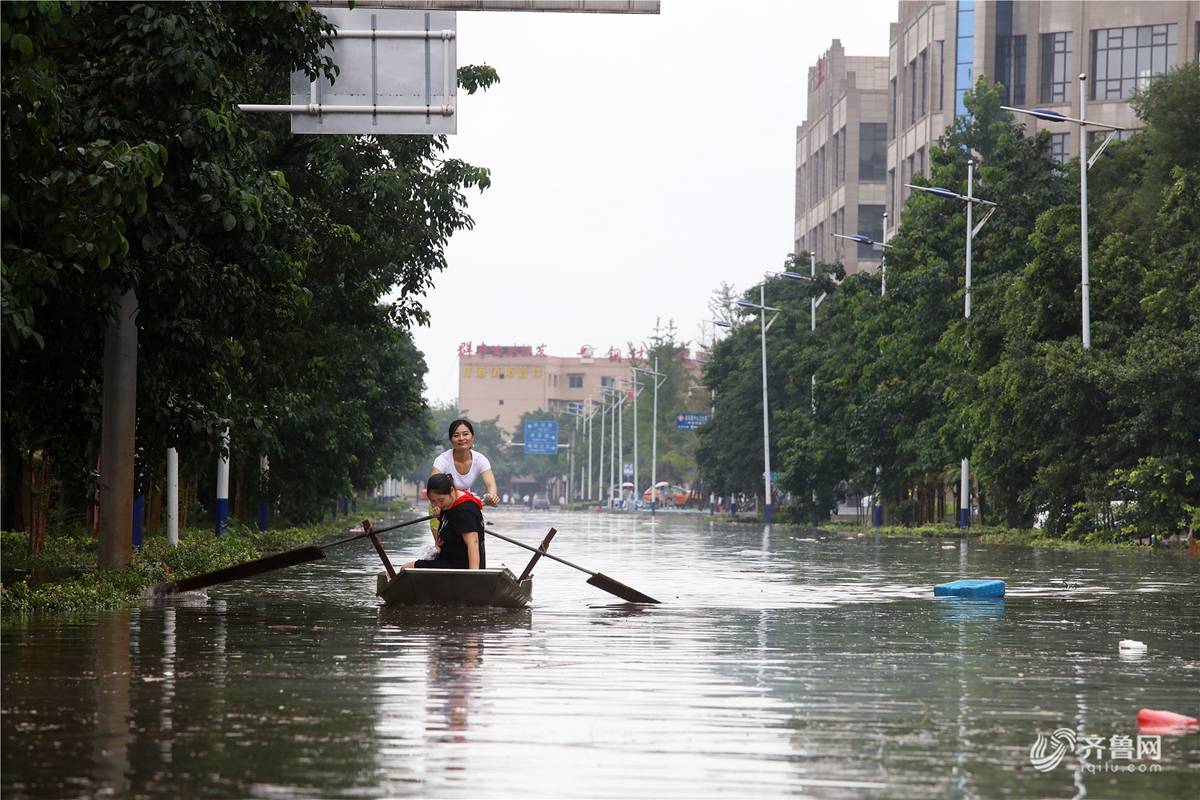
Weather: rain or strom